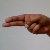
The image shows a hand gesture representing the letter 'H' in Indian Sign Language.